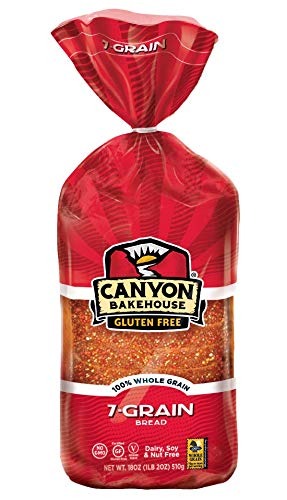
Item Name: Udis Gluten Free Cranberry Granola, 12 Ounce - 6 per case.
Value: 18.0
Unit: Ounce

Price: 5.97